Military plans of the Bangladesh Liberation War

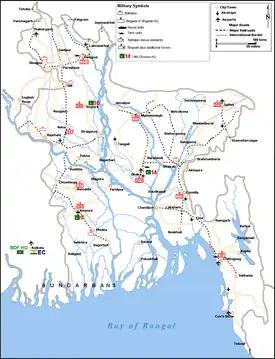
Pakistani deployment in May 1971 after the reorganisation of Eastern Command forces in the aftermath of Operation Searchlight. A generic representation, some unit locations are not shown.

Indian Eastern Command began drafting an operational plan for military action in Bangladesh from May 1971. Indian planners assumed that Pakistani army would try to defend the whole of the province to prevent Mukti Bahini from establishing the government inside Bangladesh. The main objectives of the May draft plan were: